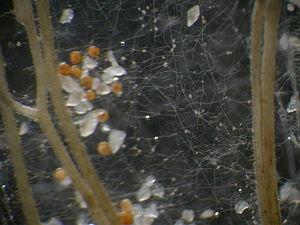
Les Gloméromycètes sont une classe de champignons de la division des Glomeromycota. Ils constituent un groupe très peu connu du public mais écologiquement indispensable. Ce sont des champignons mycorhiziens vivant en symbiose avec les racines d'un grand nombre de plantes. Environ 90 % des végétaux forment des telles associations symbiotiques avec des Gloméromycètes.
Les Glomeromycota sont une division de champignons du sous-règne des Mucoromyceta, qui ne contient qu'une seule sous-division, les Glomeromycotina.
Une mycorhize est le résultat de l'association symbiotique, appelée mycorhization, entre des champignons et les racines des plantes. La mycorhize est une composante majeure de l'édaphon et de la rhizosphère.